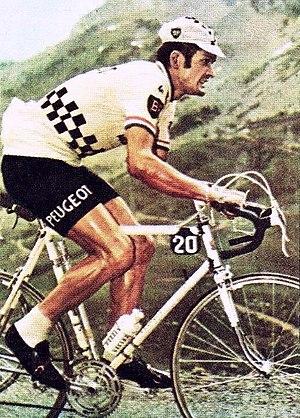
Bernard Thévenet, né le 10 janvier 1948 à Saint-Julien-de-Civry en Saône-et-Loire, est un coureur cycliste français des années 1970. Il a notamment remporté le Tour de France à deux reprises : en 1975 devant Eddy Merckx et en 1977.